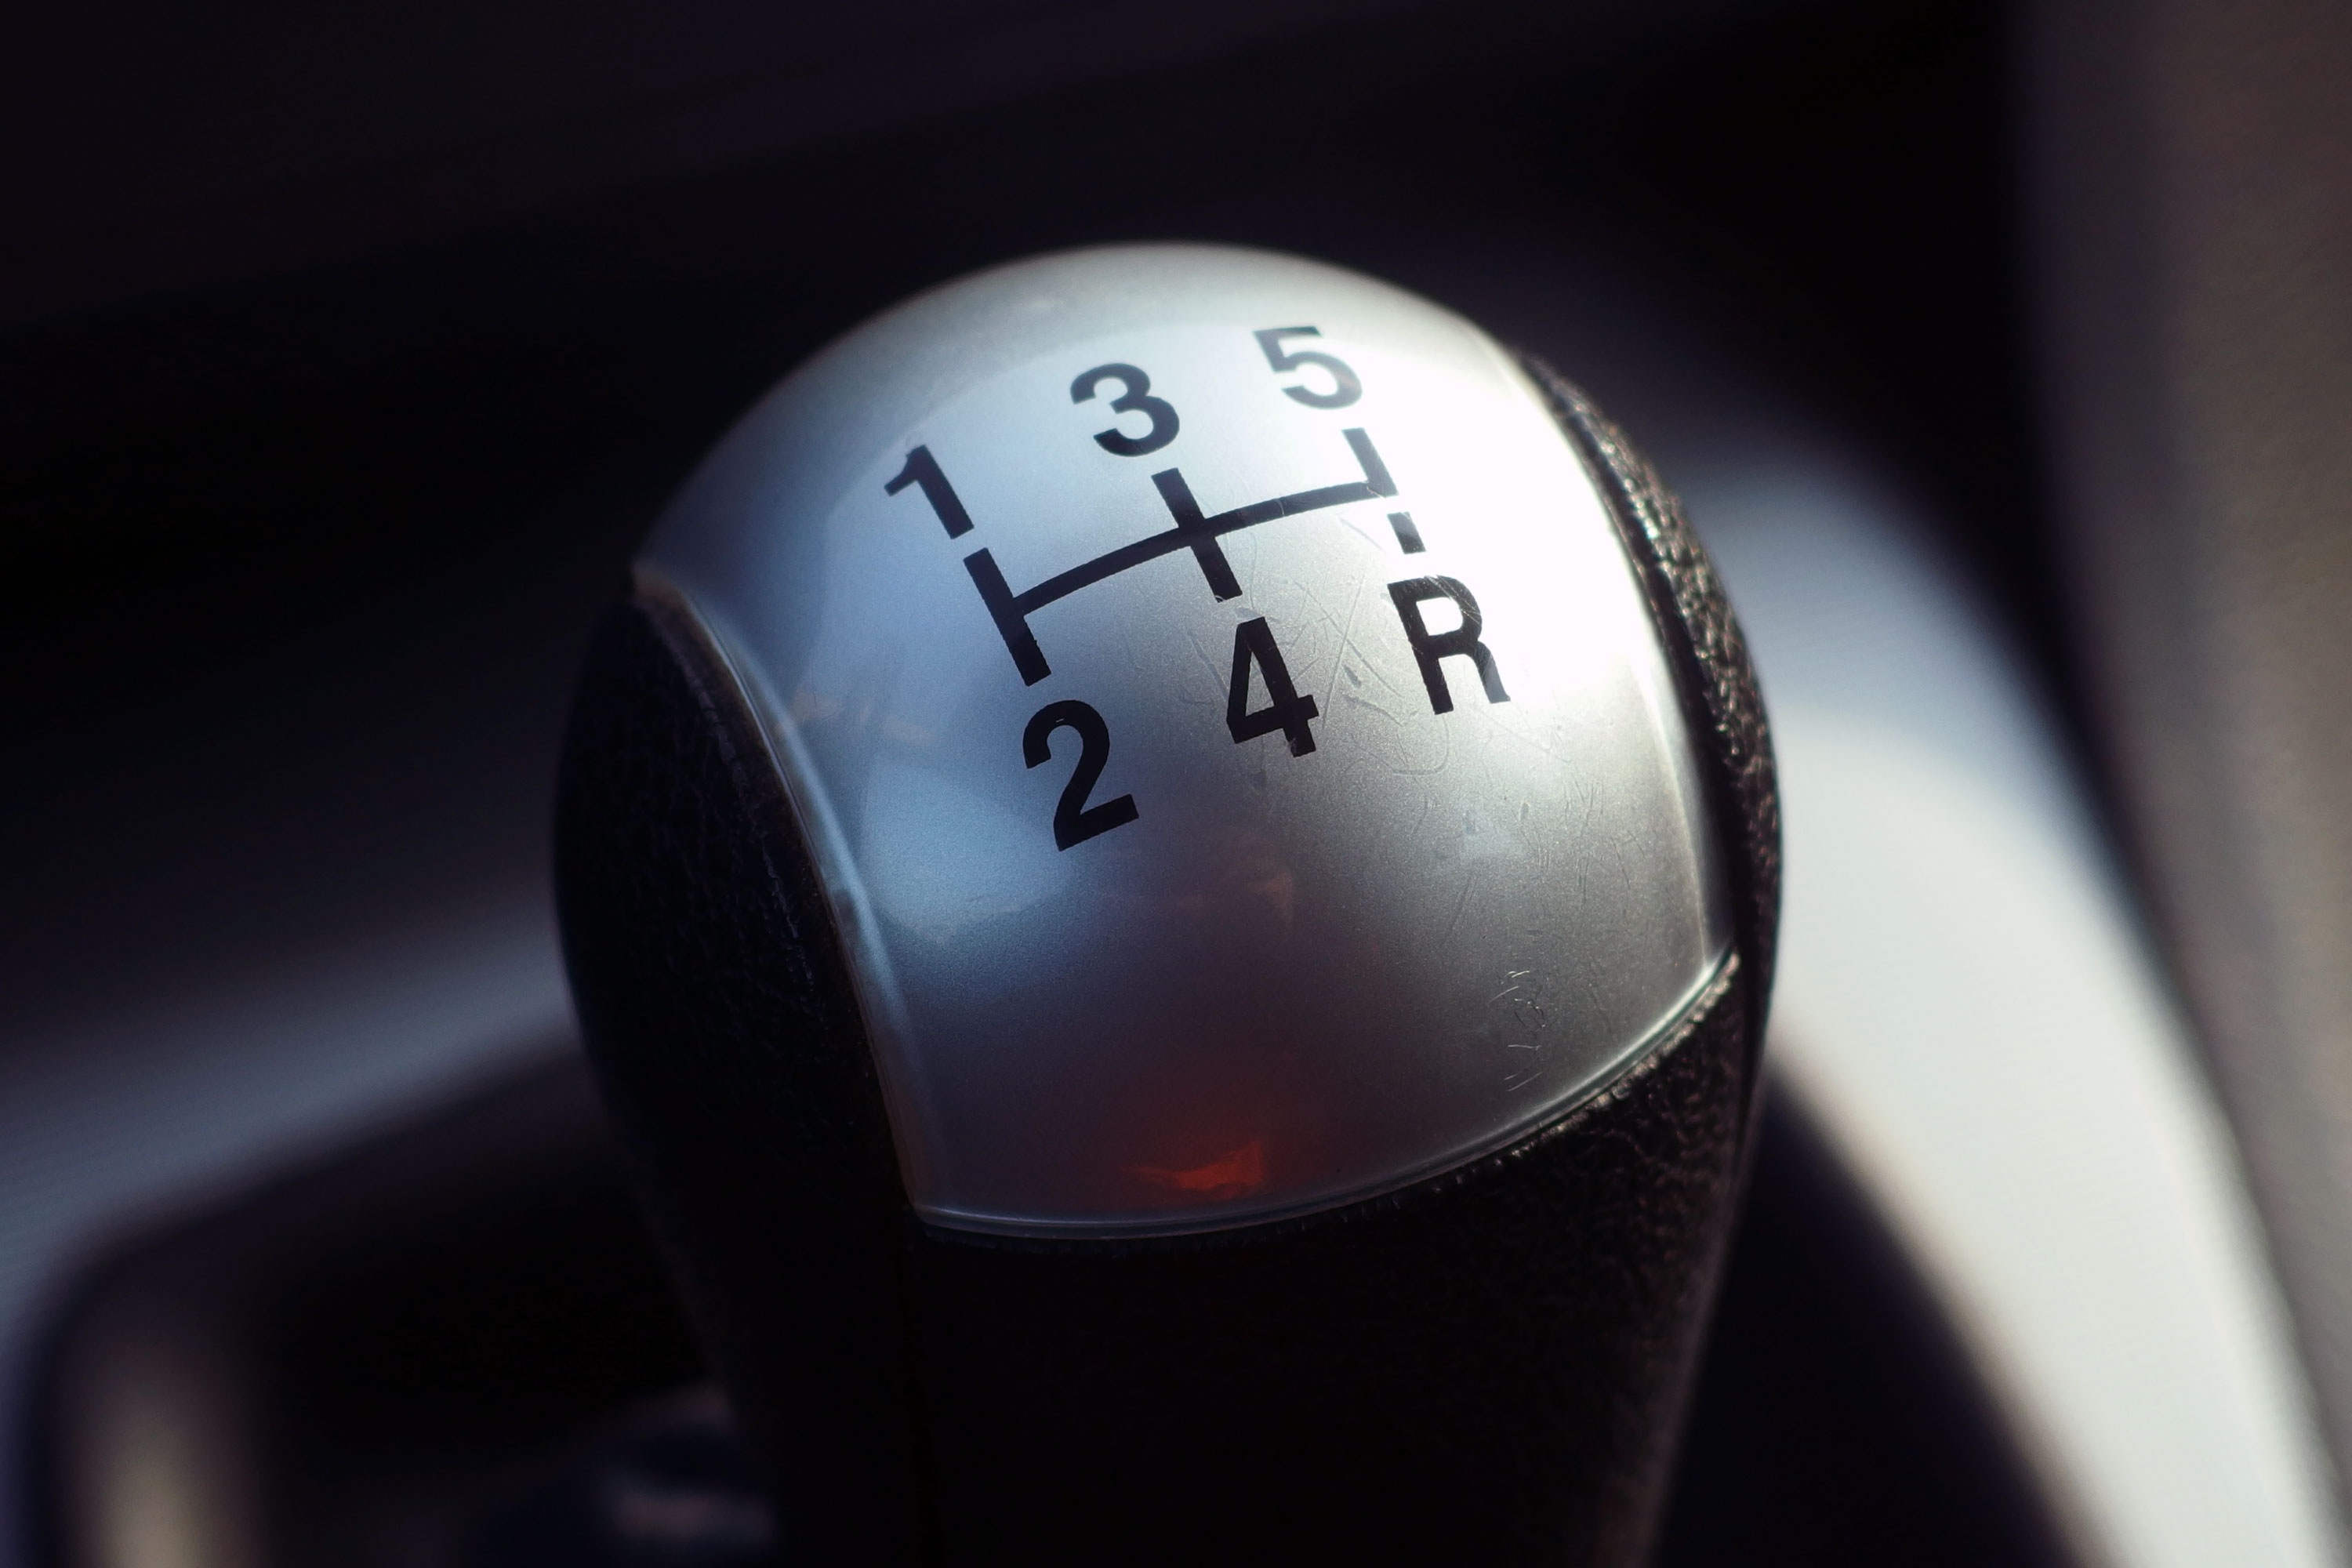
hand, light, car, wheel, number, vehicle, black, automotive, close up, gears, shape, shifter, gear shift, gear stick